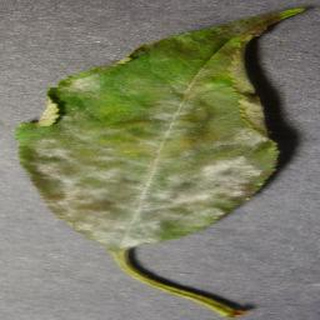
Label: cherry_powdery_mildew